Bobby Shantz

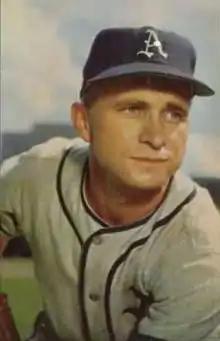
Shantz in 1953

Robert Clayton Shantz (born September 26, 1925) is an American former professional baseball left-handed pitcher. He played in Major League Baseball (MLB) from through , and won the 1952 American League Most Valuable Player Award as a member of the Philadelphia Athletics. A three-time All-Star, Shantz won eight consecutive Gold Glove Awards and won a World Series championship with the 1958 New York Yankees. He is the last living Philadelphia Athletics player, the oldest living MLB MVP, and the only living MLB athlete who played in the 1940s.